Mundubbera

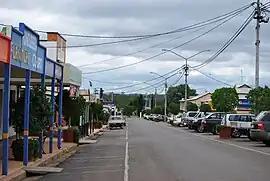
Lyons St in Mundubbera

Mundubbera is a rural town and a locality in the North Burnett Region, Queensland, Australia. In the , the locality of Mundubbera had a population of 1,120 people.